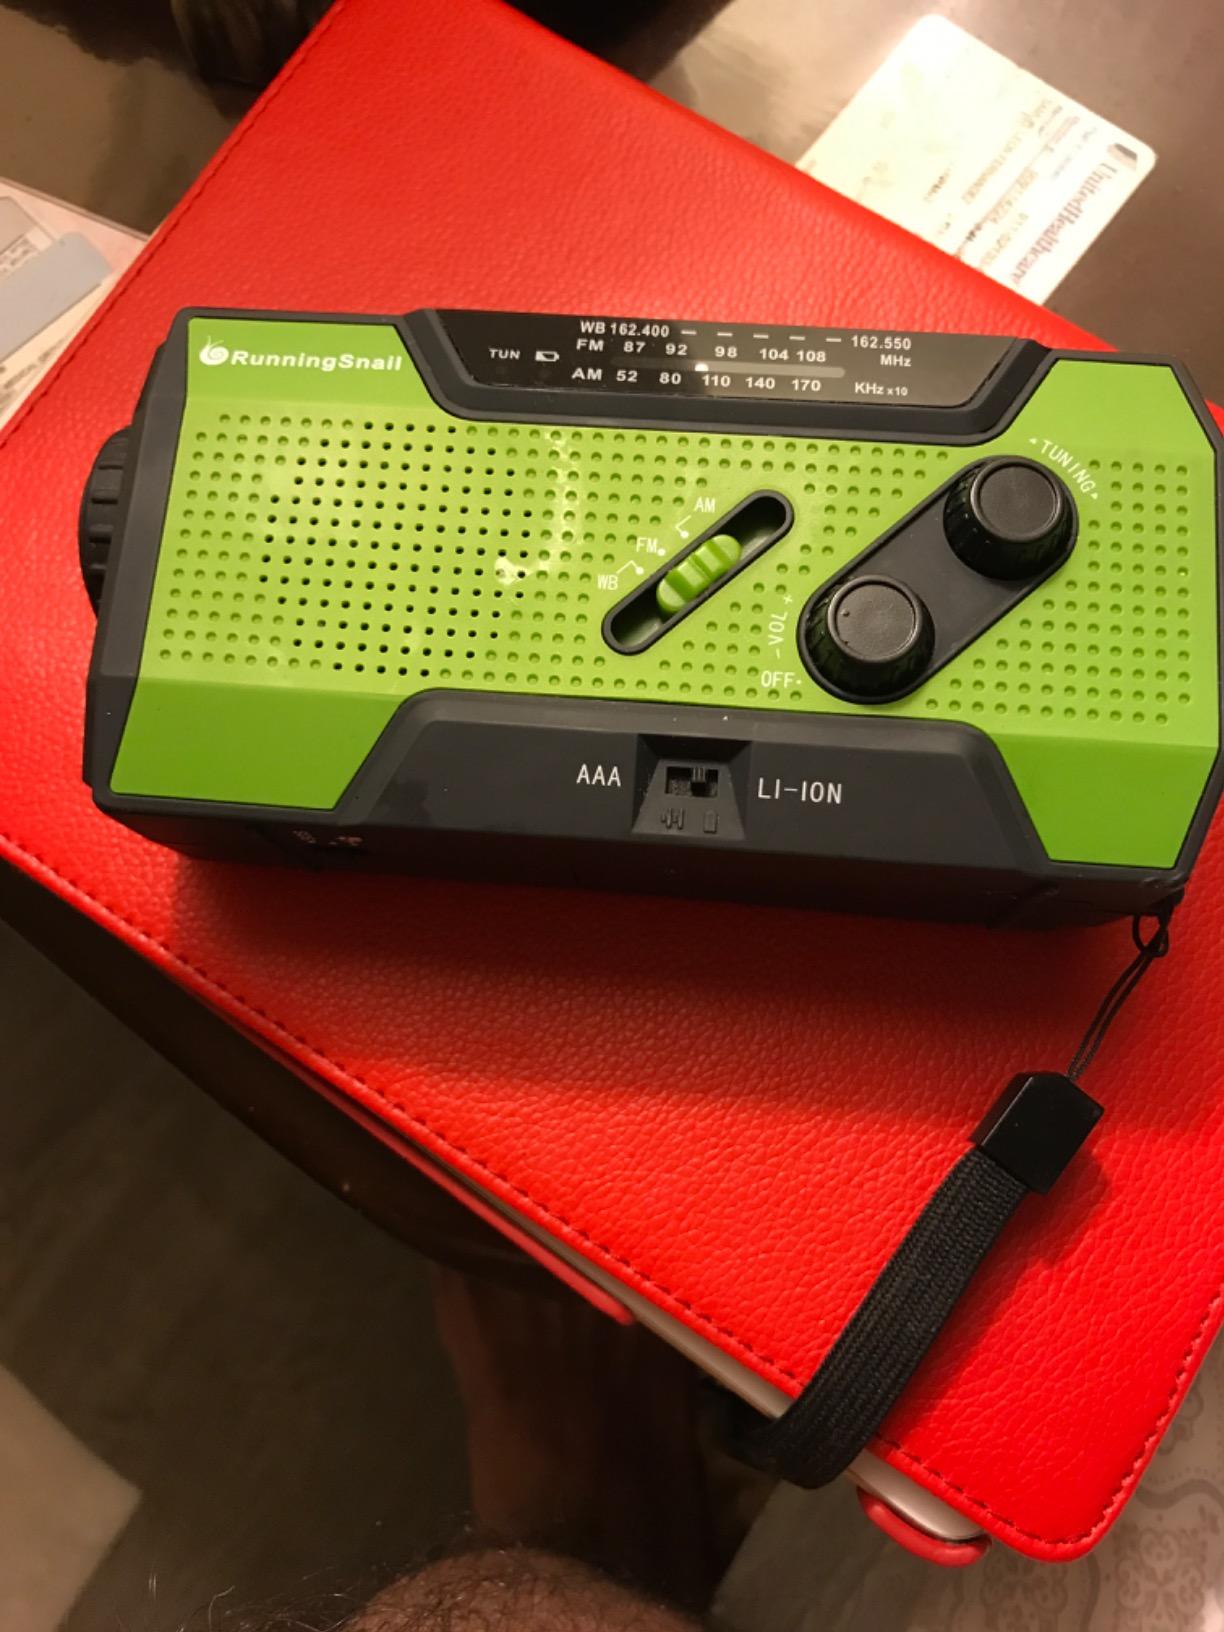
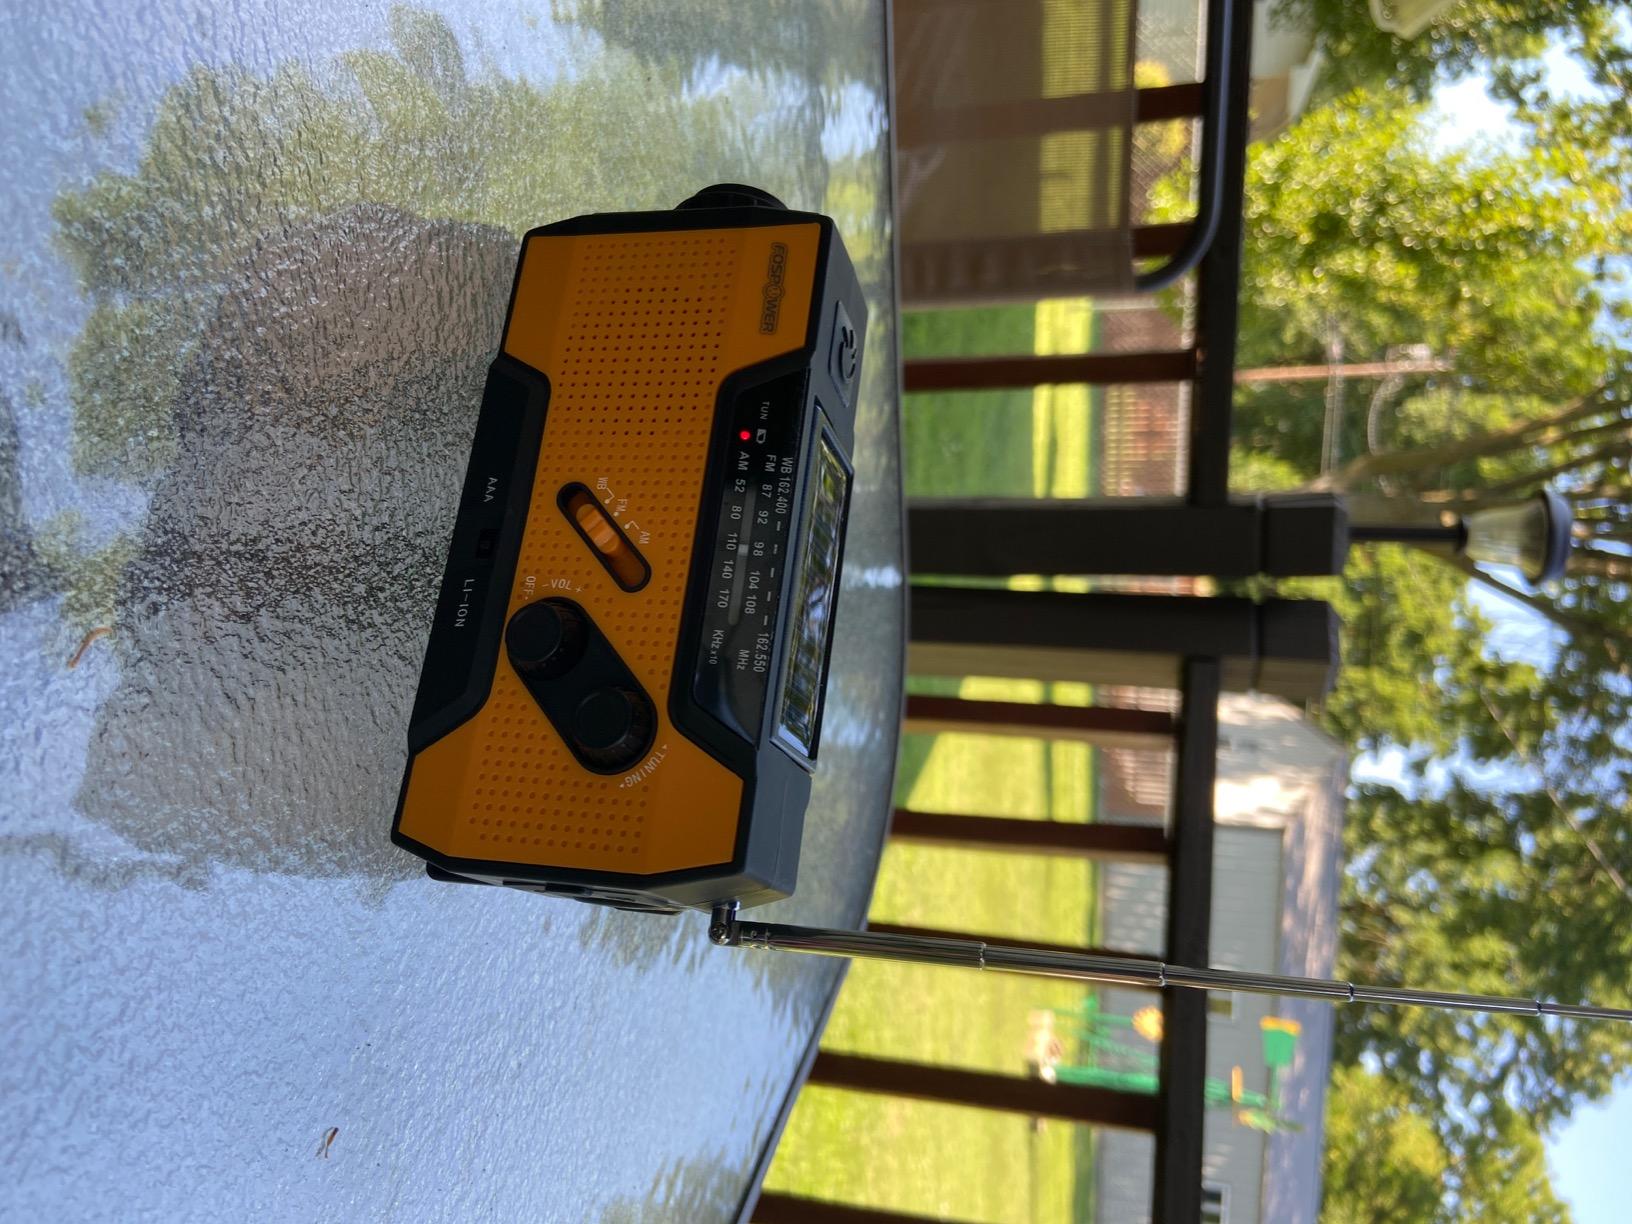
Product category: radio
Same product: no